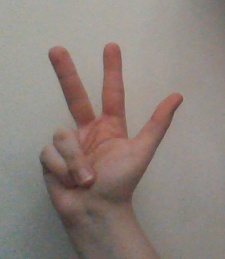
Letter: al